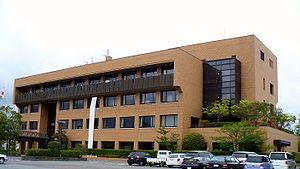
Futaba est un bourg japonais du district de Futaba, dans la préfecture de Fukushima, au Japon. Située sur la côte Pacifique, elle a été touchée, en mars 2011, par le séisme du Tōhoku. Mitoyenne de la Centrale nucléaire de Fukushima Daiichi, la municipalité a été entièrement évacuée.